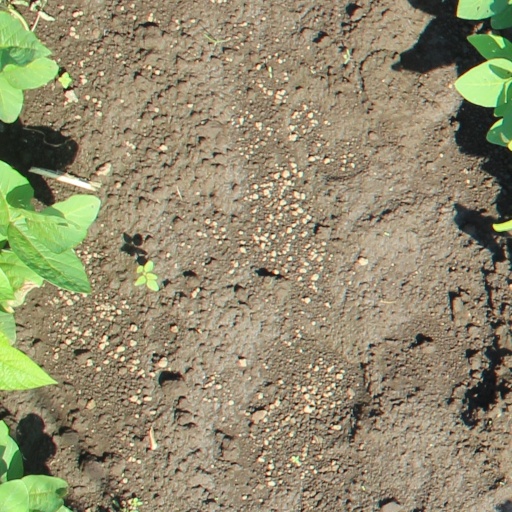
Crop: soybean